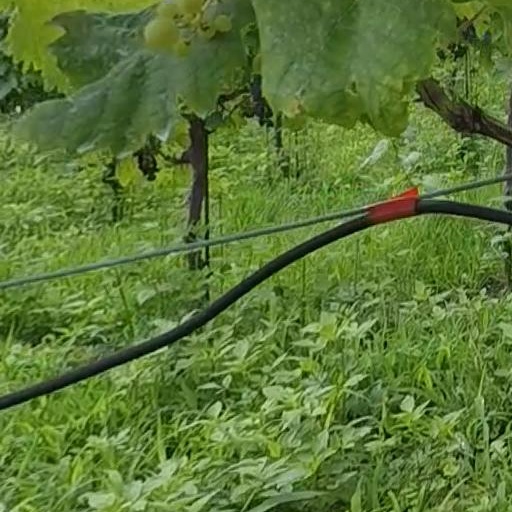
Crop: grape